Mattheus van Beveren

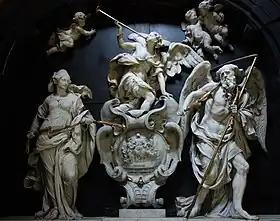
"Virtue, Fame and Time", funerary chapel of Duke Lamoral of Thurn and Taxis

Mattheus van Beveren (1635 or 1636, Antwerp – after 21 January 1696, Brussels) was a Flemish sculptor and medalist who is mainly known for his monumental Baroque church sculptures and small wood and ivory sculptures. He also made medals and die designs for the Antwerp Mint.